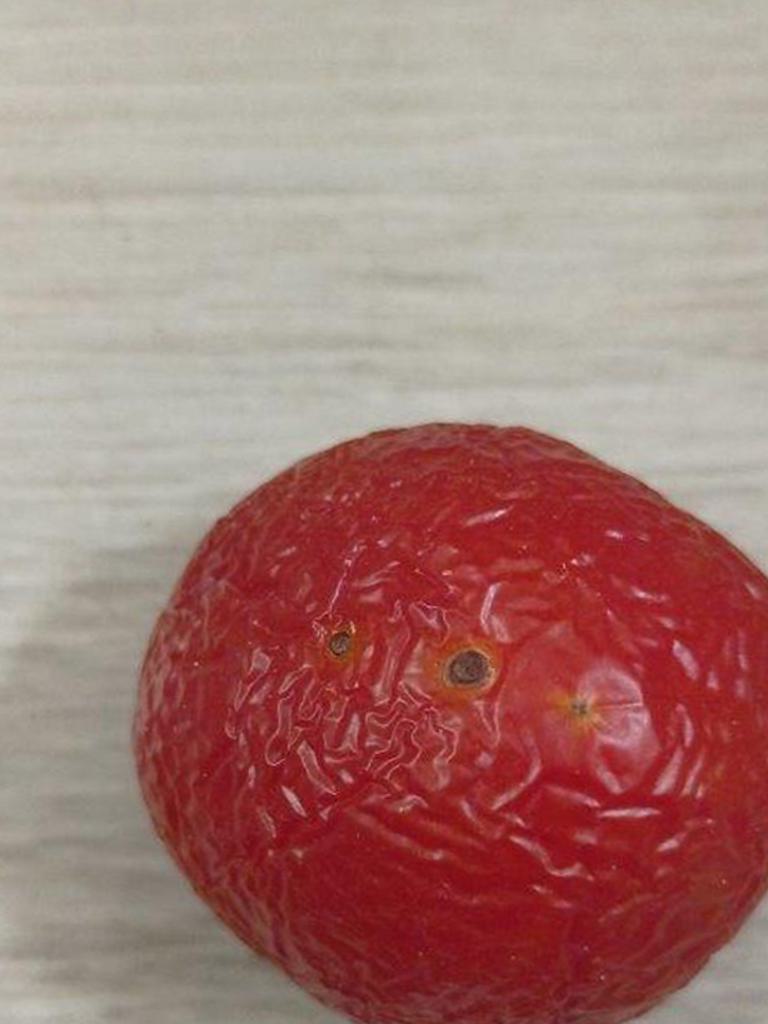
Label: Rotten